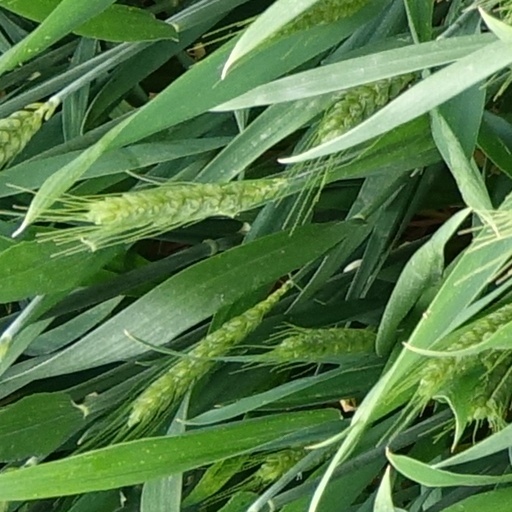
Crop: wheat